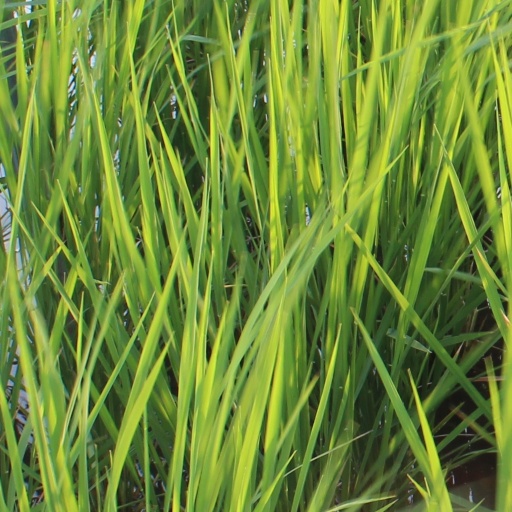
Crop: rice